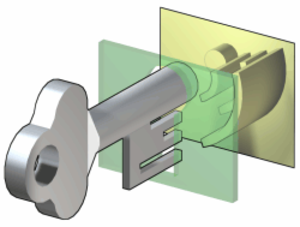
En serrurerie, un organigramme de clés ou un organigramme de cylindres reflète la hiérarchie existant dans une infrastructure. En faisant l’analogie d’un organigramme d’entreprise qui définit qui fait quoi, un organigramme de serrurerie va définir qui ouvre quoi. Il peut s’agir d’une entreprise, mais également d’un hôpital, d’un hôtel, d’un centre de vacances, d’un immeuble d’habitations ou même d’une maison individuelle.